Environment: real
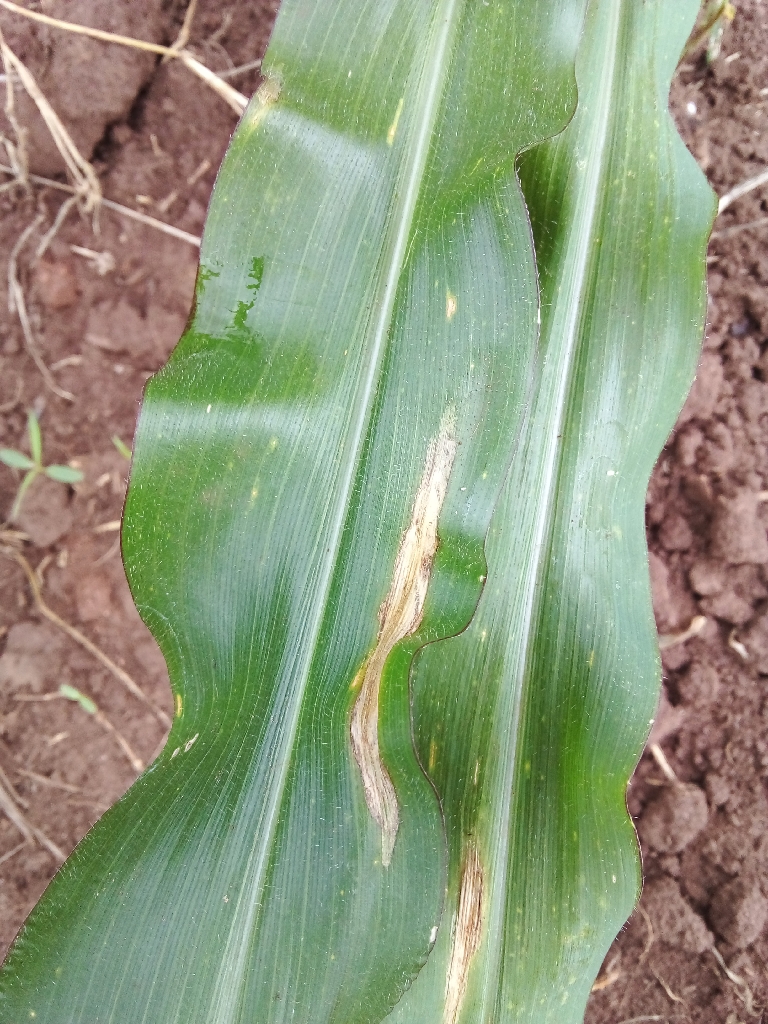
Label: northern_corn_leaf_blight